Chinmayi Arun

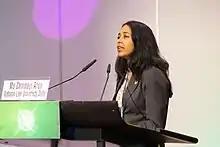
Arun at National Law University Delhi, India High-Level Policy Statements in May 2016

On account of Chinmayi Arun's work on law and technology in India, she was featured on The Print's list of "36 brilliant Indian women"..